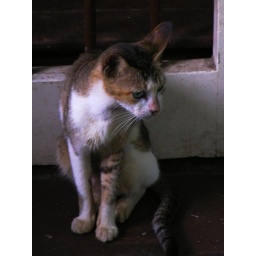
All cats aren't gray in the dark